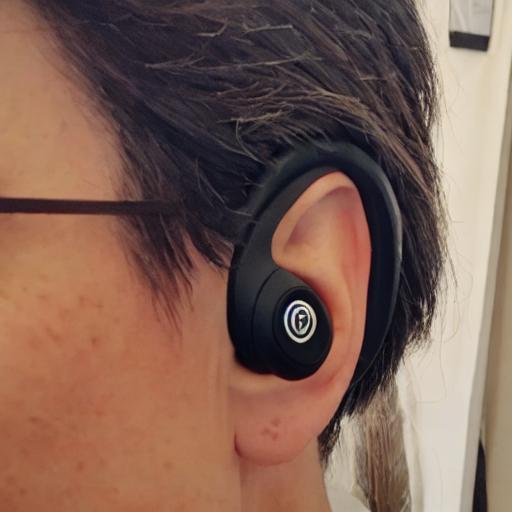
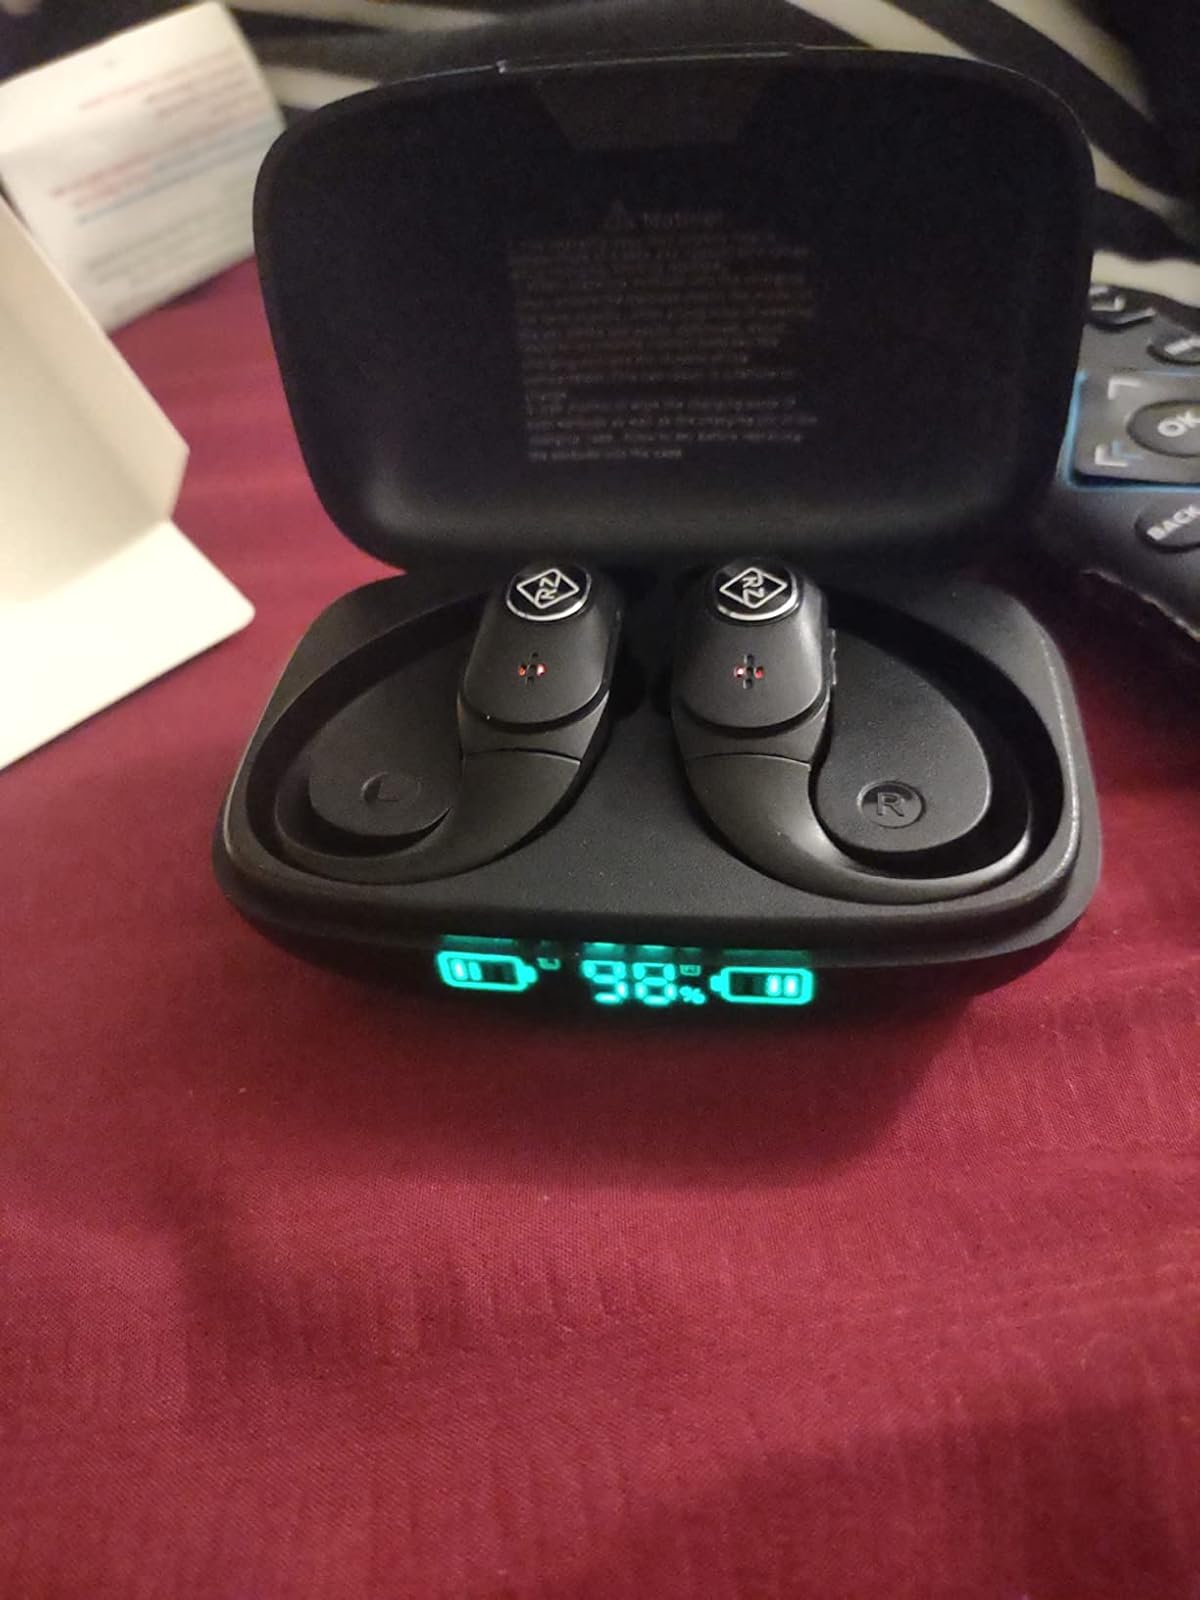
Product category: earbuds
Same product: no